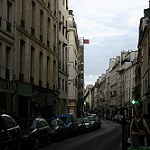
Label: street